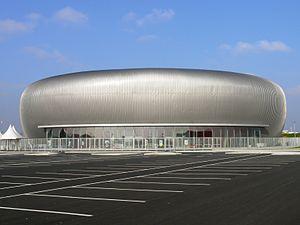
Déols - M.A.C.H 36
Déols est une commune française située dans le département de l'Indre, en région Centre-Val de Loire.
Le Berry est une province historique de la France de l'Ancien Régime ayant pour capitale Bourges, mais dont toute structure administrative disparaît définitivement avec la Révolution française. Il constitue l'un des plus vieux terroirs agricoles de la France et doit plus son unité à l'histoire qu'à la géographie. Il la tire aujourd'hui de quelques éléments culturels qui sont propres à cette région, et s'expriment notamment dans des spécialités gastronomiques.